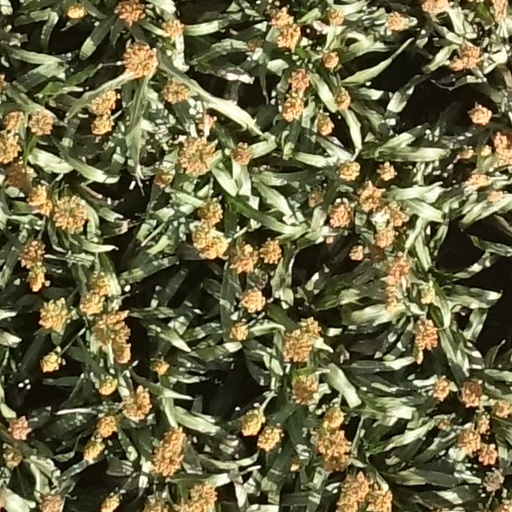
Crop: sorghum